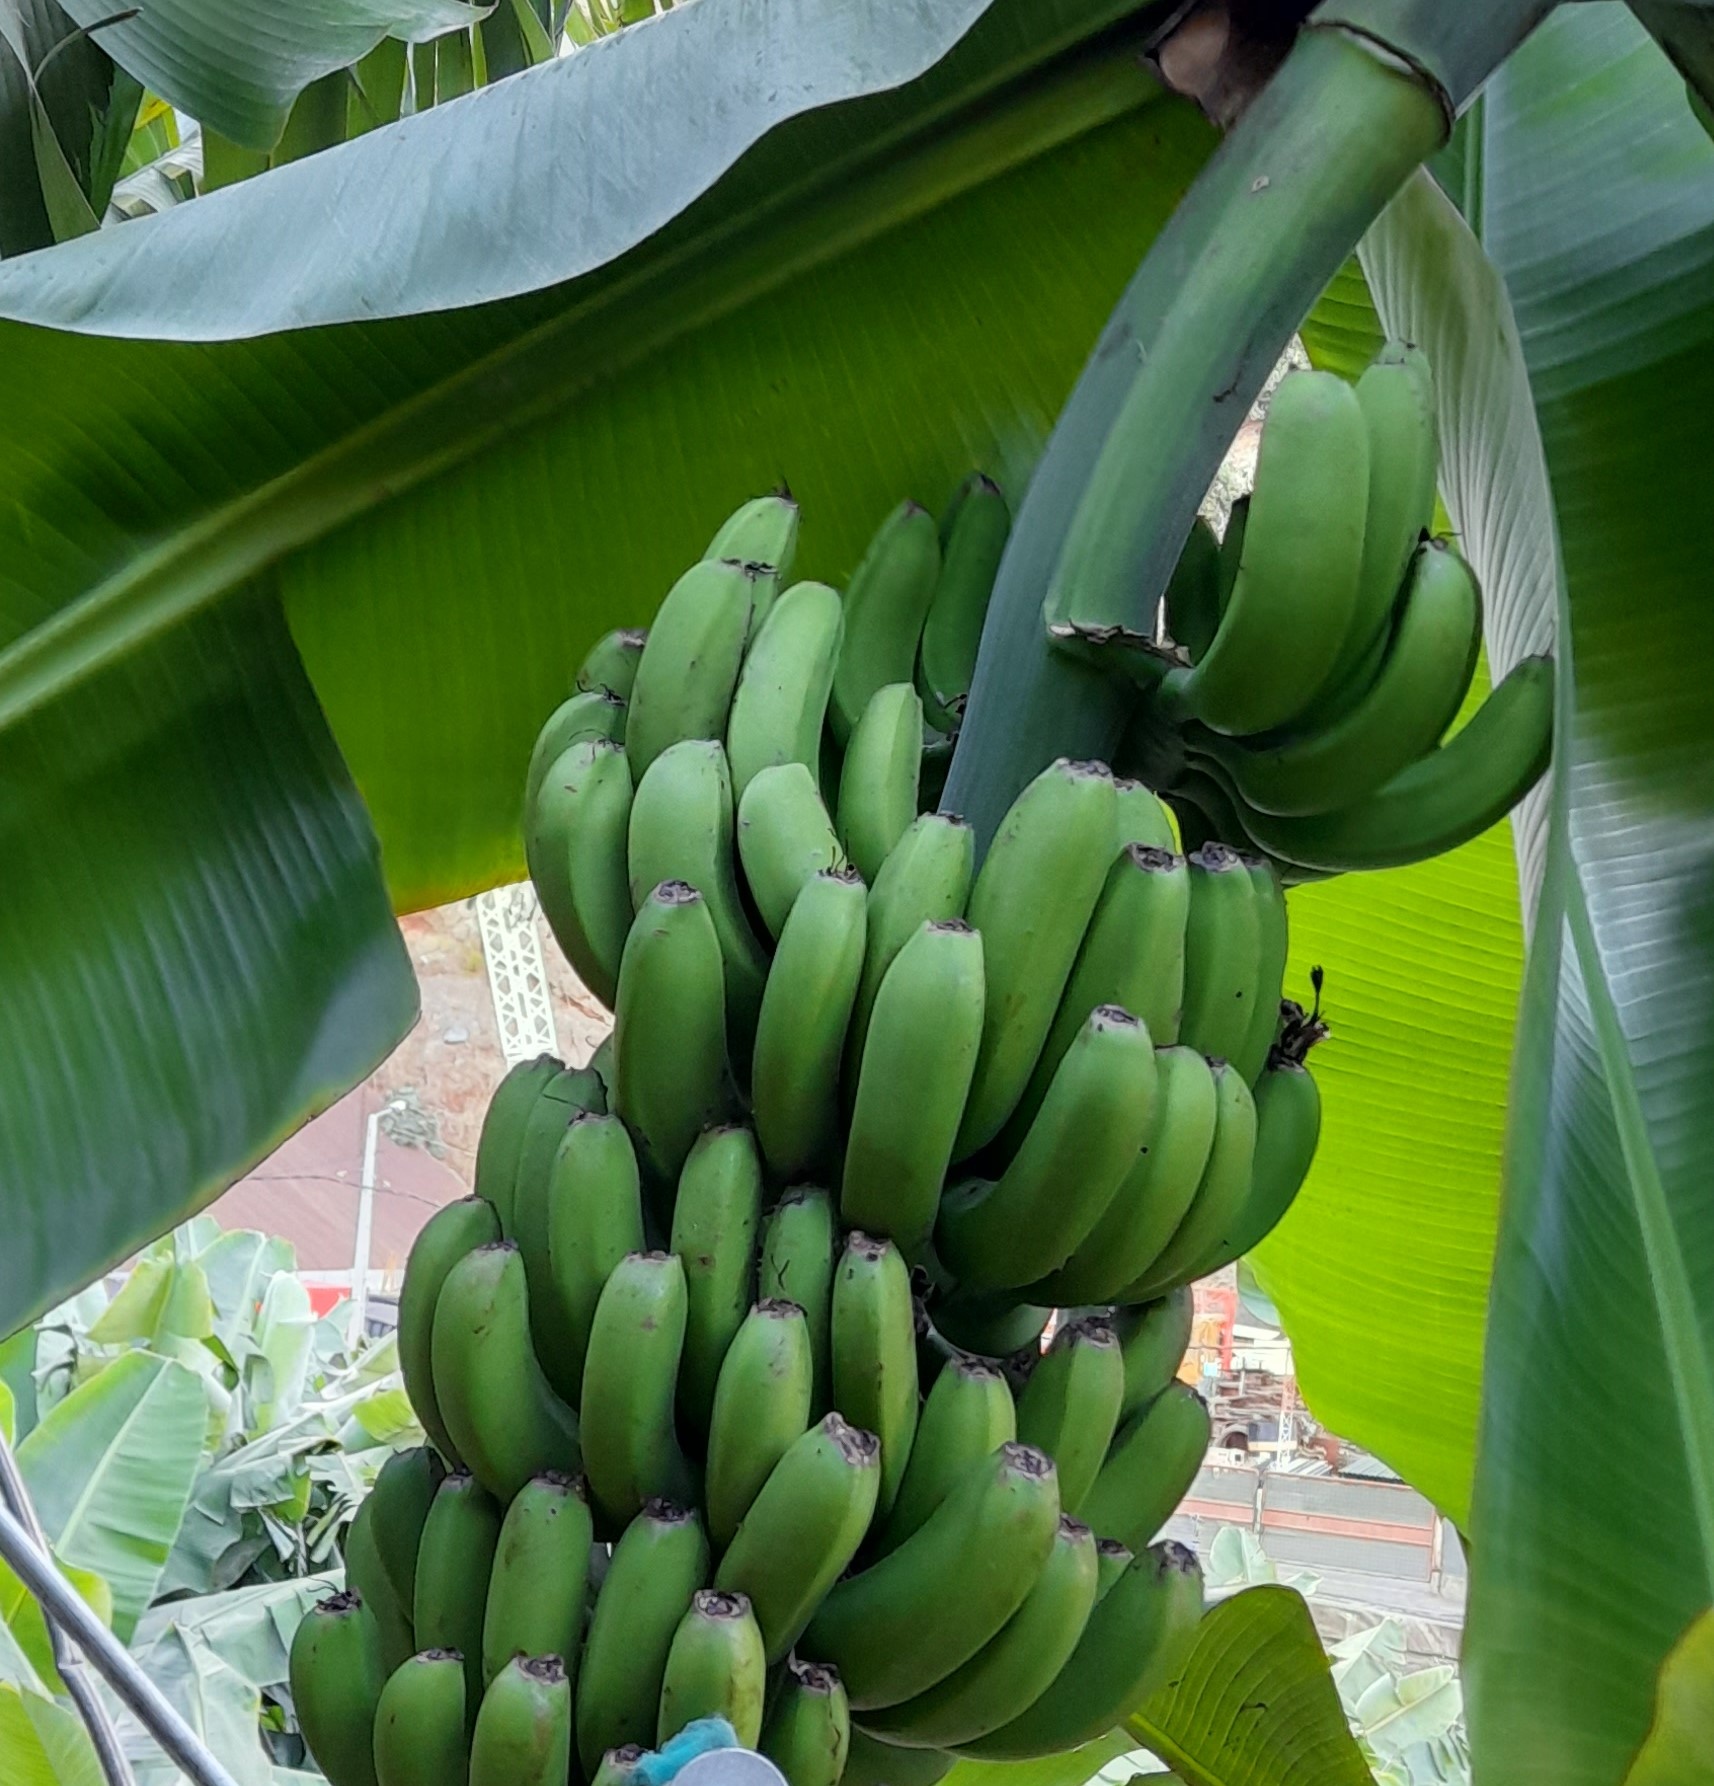
Label: Keep